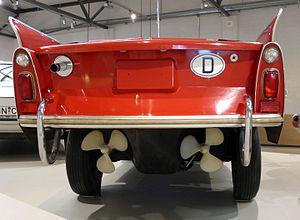
L’Amphicar Model 770 est une voiture amphibie, lancée au Salon de l'automobile de New York en 1961, fabriquée en Allemagne de l'Ouest et commercialisée de 1961 à 1968. Sa production a été arrêtée en 1965.